Adriano Buzaid

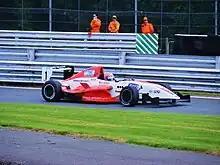
Buzaid competing during the 2008 Formula Renault UK season at Oulton Park.

Buzaid signed with AKA Lemac for the 2006 Formula Renault 2.0 UK Winter Series, as a precursor to a possible deal for the 2007 series. Buzaid teamed up with Adam Christodoulou and Jon Lancaster, and ended up seventh with a best result of second coming in the final race at Croft. Buzaid signed for Eucatex for the main series campaign in 2007, and recorded two podiums en route to 13th in the championship. A second winter series campaign followed with Fortec Motorsport, and Buzaid again ended seventh, including a win at the final race at Croft.